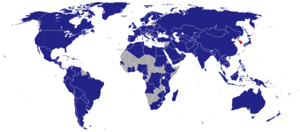
Voici les représentations diplomatiques de la Corée du Sud à l'étranger :